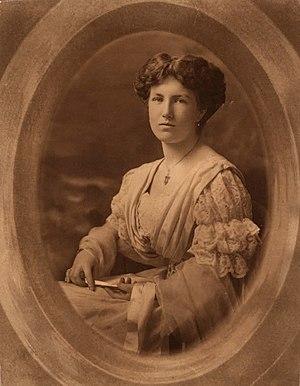
Portrait de Thaïs Lacoste-Frémont, (1904)
Thaïs Lacoste-Frémont, née le 18 octobre 1886 à Montréal, est une militante des droits des femmes, une conférencière et la fondatrice de l'Association des femmes conservatrices de Québec. Elle est la fille de Marie-Louise Globensky et d'Alexandre Lacoste, et la sœur de Marie Lacoste-Gérin-Lajoie et de Justine Lacoste-Beaubien.